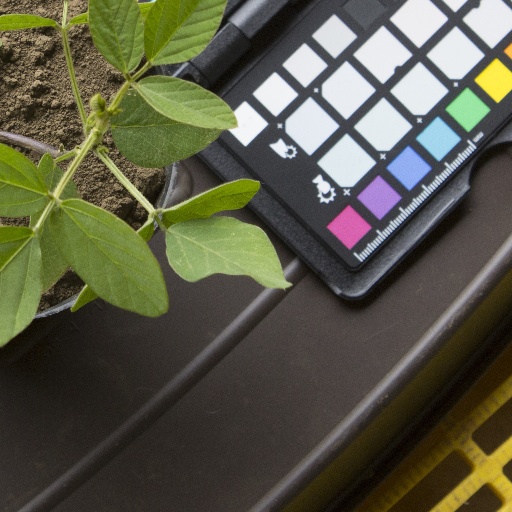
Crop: soybean